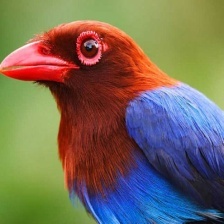
Species: SRI LANKA BLUE MAGPIE
Scientific name: UROCISSA ORNATA
ImageNet parent category: magpie